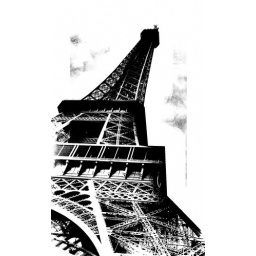
tower in black and white